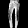
Label: Trouser